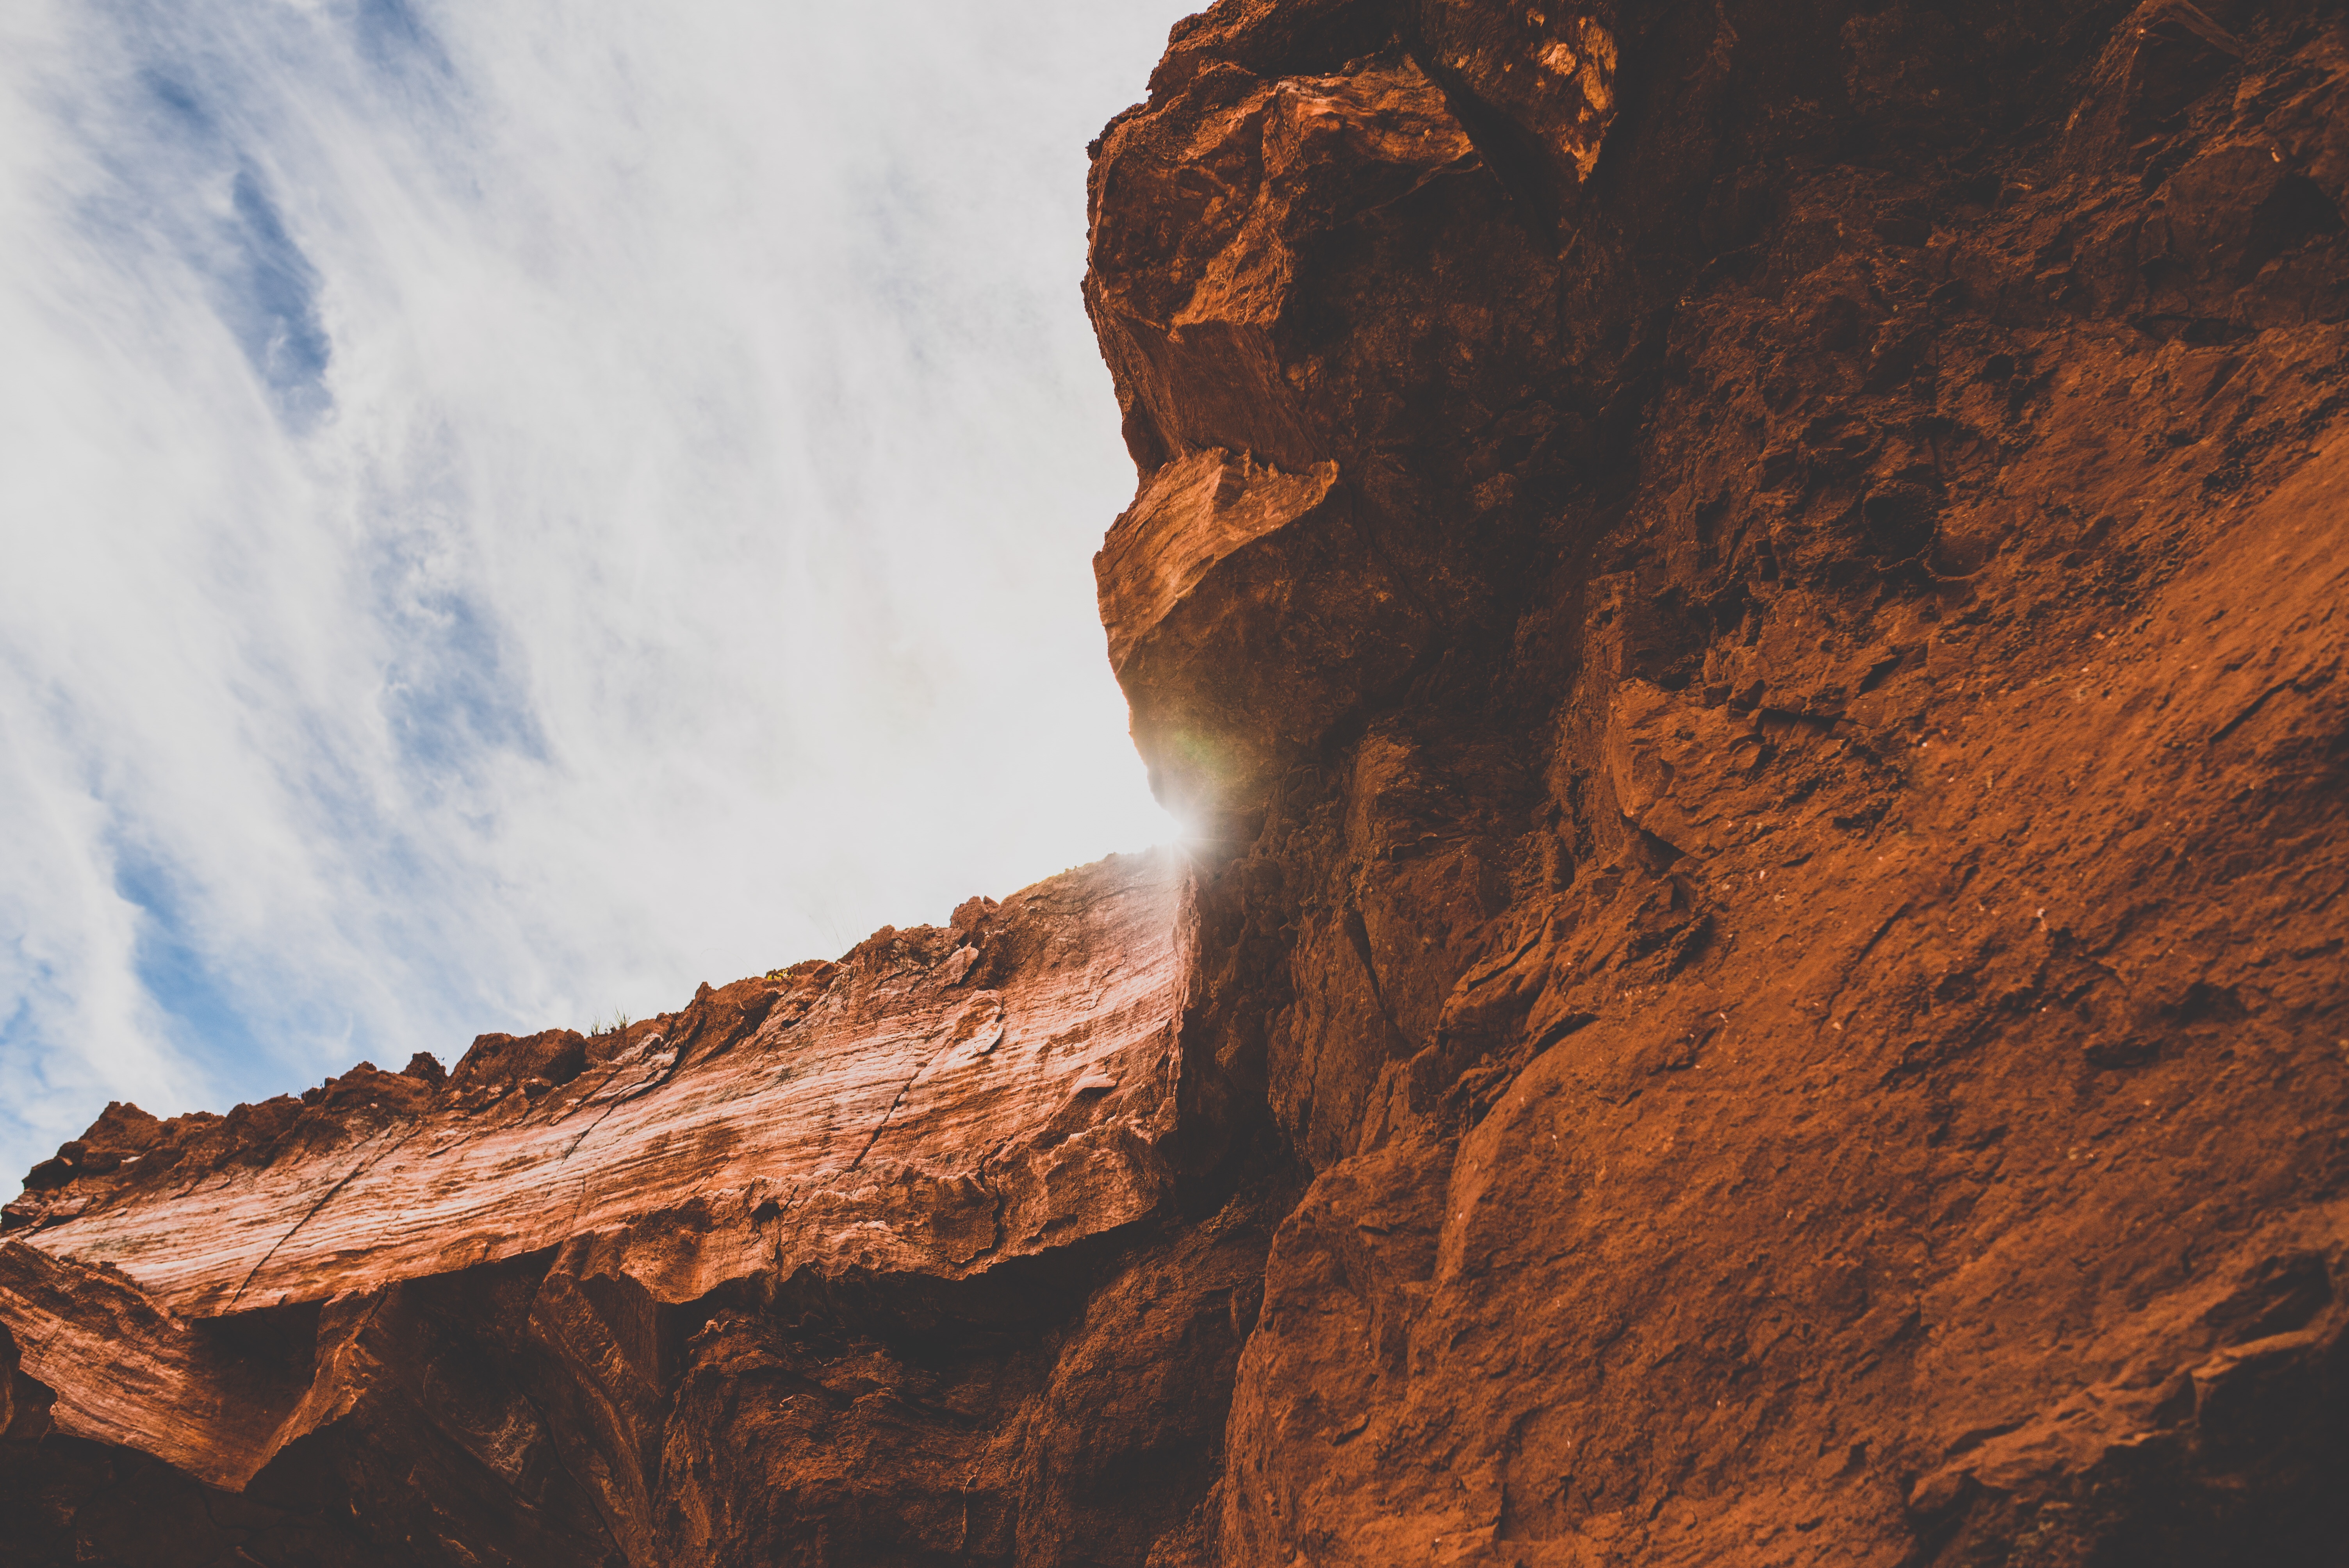
landscape, coast, nature, rock, mountain, formation, cliff, arch, canyon, terrain, material, geology, wadi, landform, geographical feature, mountainous landforms